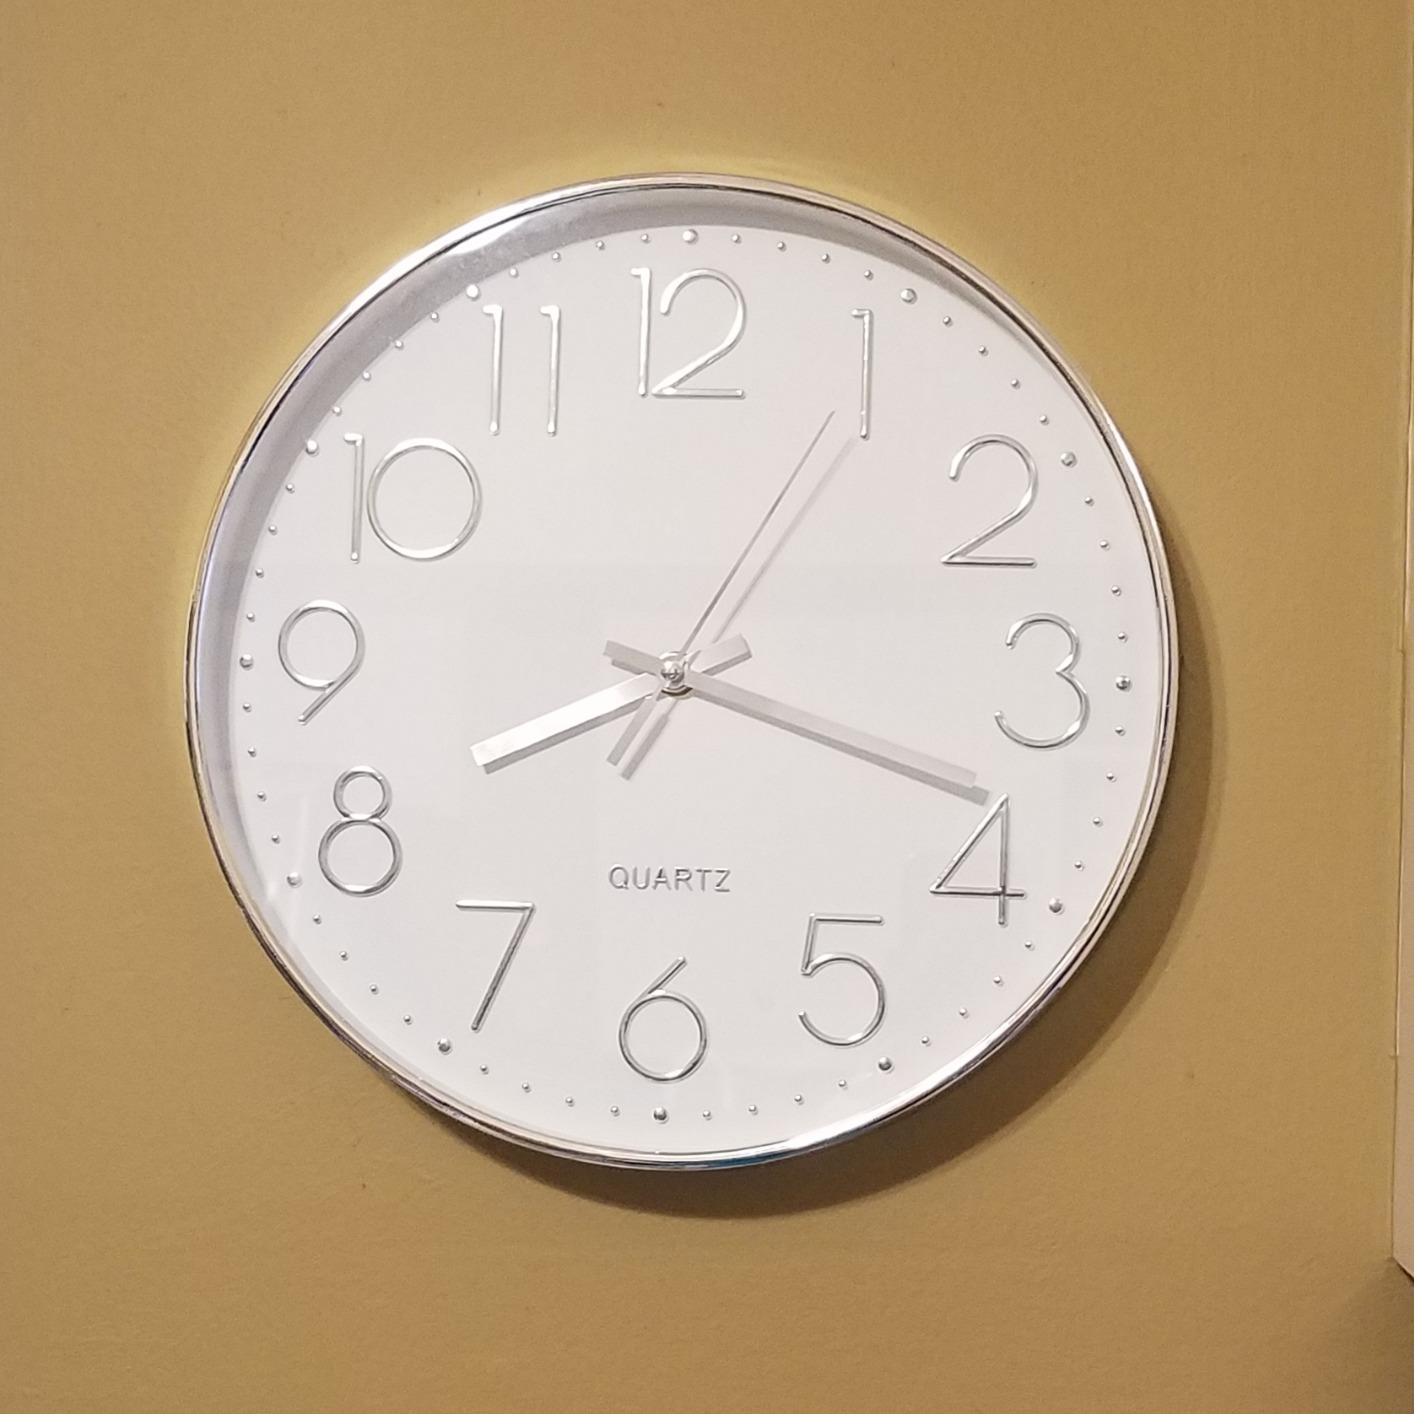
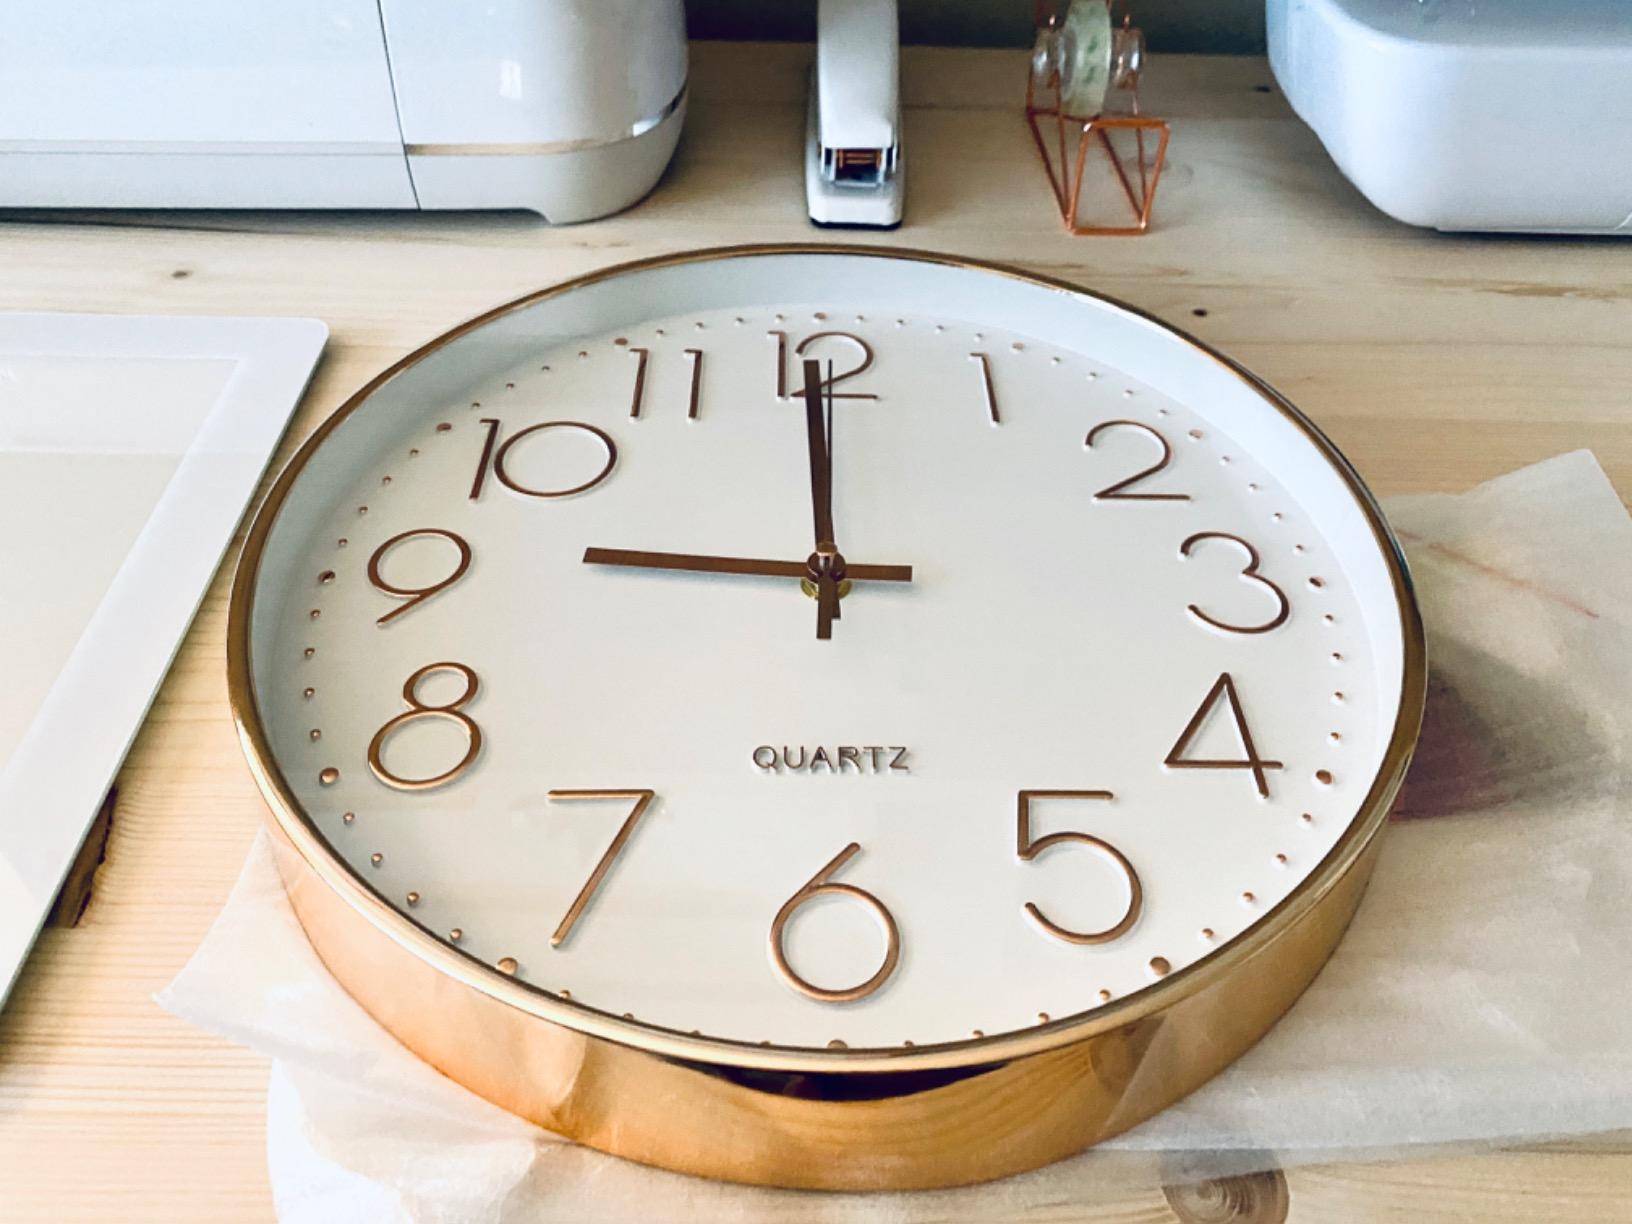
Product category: clock
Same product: no